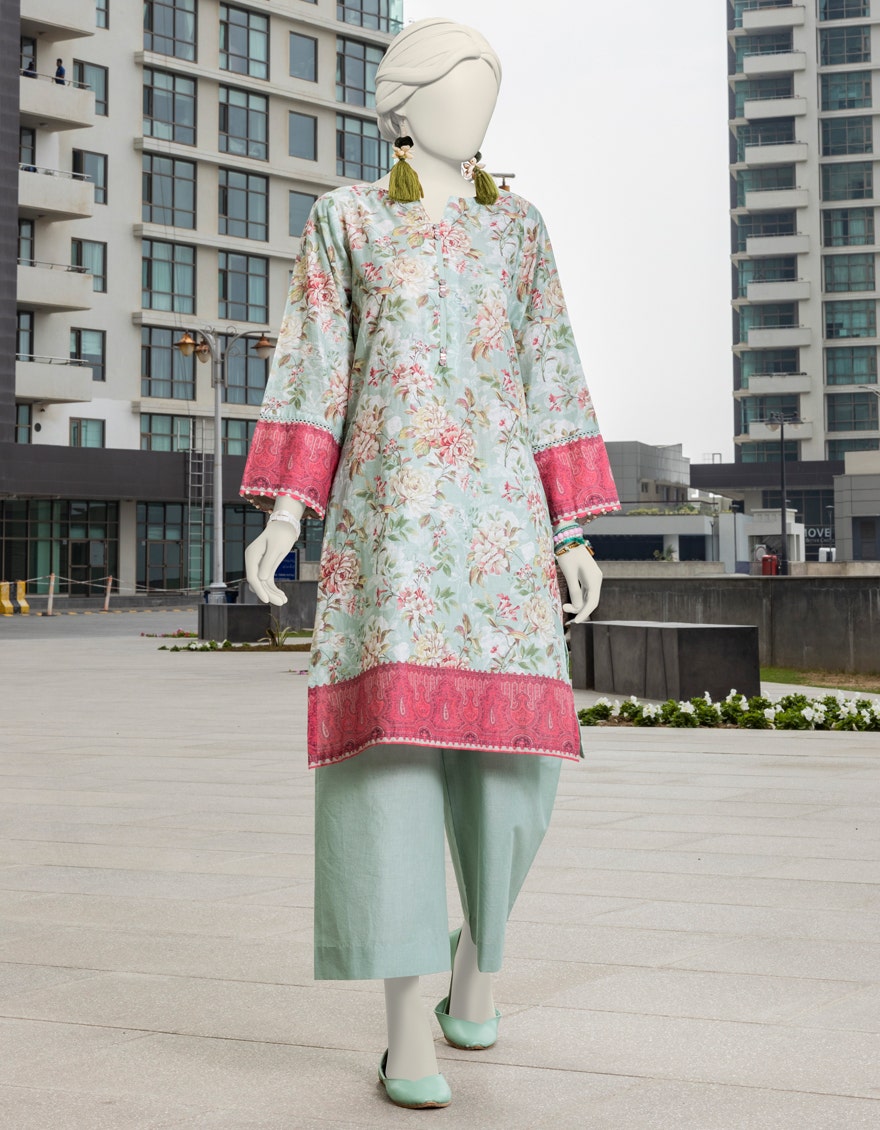
blue and green kashif lawn tunic